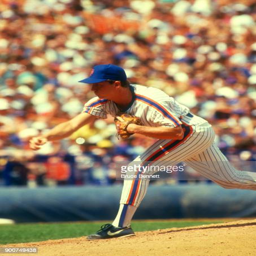
baseball player throws the pitch during a game